Kyler Murray

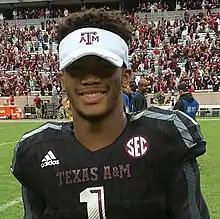
Murray after his first win at Texas A&M, 2015

As a true freshman in 2015, Murray competed with Kyle Allen before the season for the starting quarterback position. Allen won the job, with Murray appearing in games as a backup (primarily on plays involving the wildcat formation). After the team lost two straight games in October, the competition was opened again prior to the South Carolina game, and Murray won the starting quarterback position. In his first start, Murray threw for 223 yards and rushed for 156 yards with a passing touchdown and a rushing touchdown, making him and Cam Newton the only Southeastern Conference quarterbacks in the past 20 years to gain over 100 yards passing and rushing, including a passing touchdown and a rushing touchdown in their first career start. In his second start the next game against Auburn, Murray threw for 105 yards while throwing three interceptions, and rushing for 37 yards in the 26–10 loss. He rebounded from his previous game the next week against Western Carolina, throwing for 191 yards, 3 touchdowns and 2 interceptions, while rushing for 50 yards in the 41–17 blowout win. After the game, Allen was named the starting quarterback and Murray was sidelined for the rest of the season.